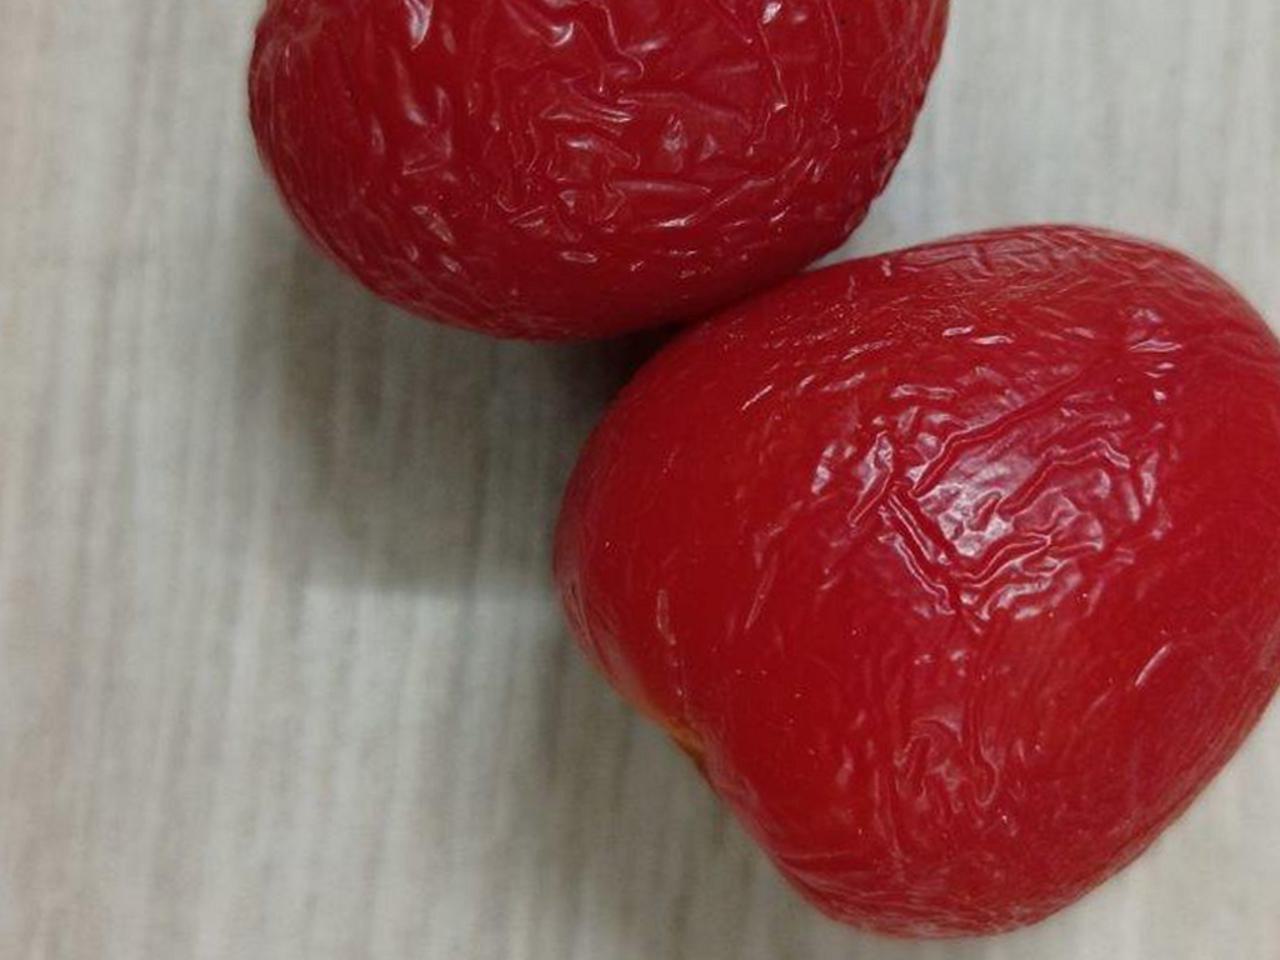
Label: Rotten